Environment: real
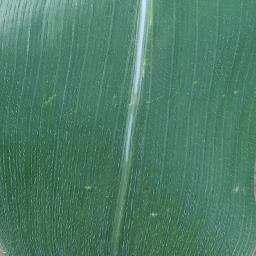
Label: healthy